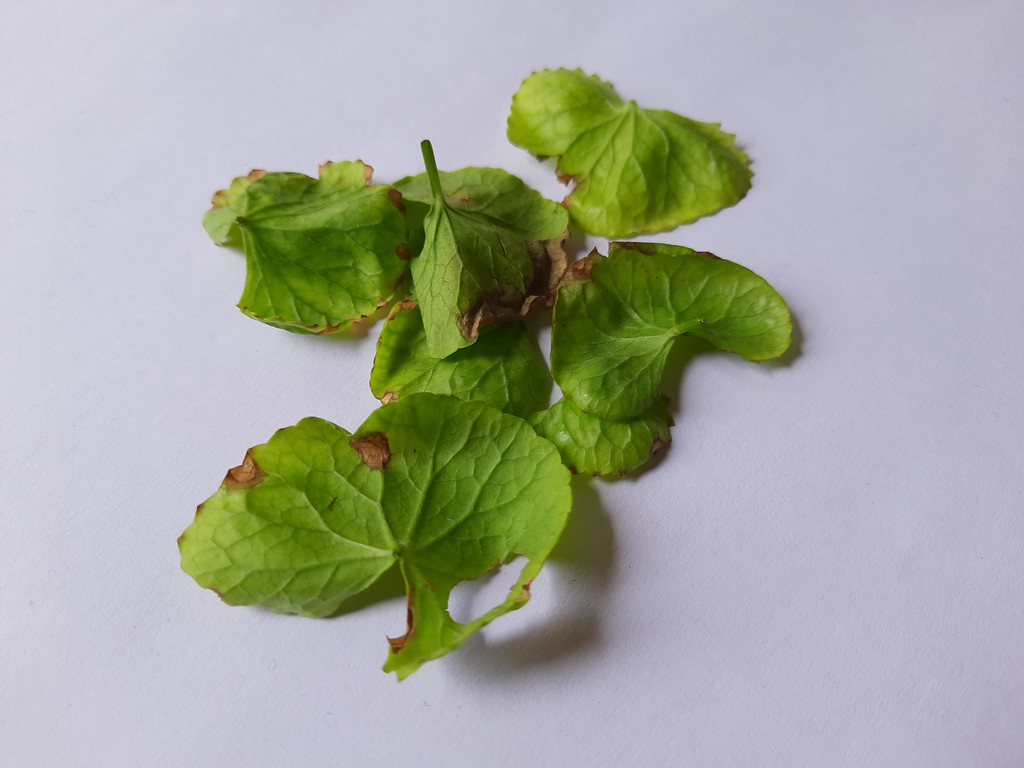
Label: Unhealthy